Guildhall, South Molton

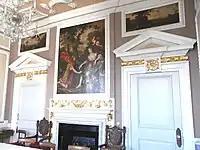
The Mayor's Parlour in the Guildhall. The room was originally in Stowe House and was acquired for incorporation into the South Molton Guildhall designed 1739–43

Completed in two phases - 1743 and 1773 - much of the materials used in the building of the 1743 phase were bought following the demolition of Stowe House in 1739, the former 17th-century mansion in Cornwall. The façade is built of Portland stone with the Court Room supported by three arches extending out over the pavement. The building's two-storeys are stuccoed while the ground floor is rusticated. The upper storey stands over the pavement on three round-headed arches with keystones. The first floor has four pilasters with Corinthian capitals and a pediment displaying the Royal Arms. Atop the building is a wooden cupola with a clock and weather vane erected in 1753. A central niche holds a bust of Hugh Squier (1625-1710) of Petty France, Westminster, a wealthy merchant best remembered as a generous benefactor to the town of South Molton, the place of his birth, where in 1684 he founded a "free school". The bust was placed here in 1910 on the bi-centenary of his death with a floral wreath below it.